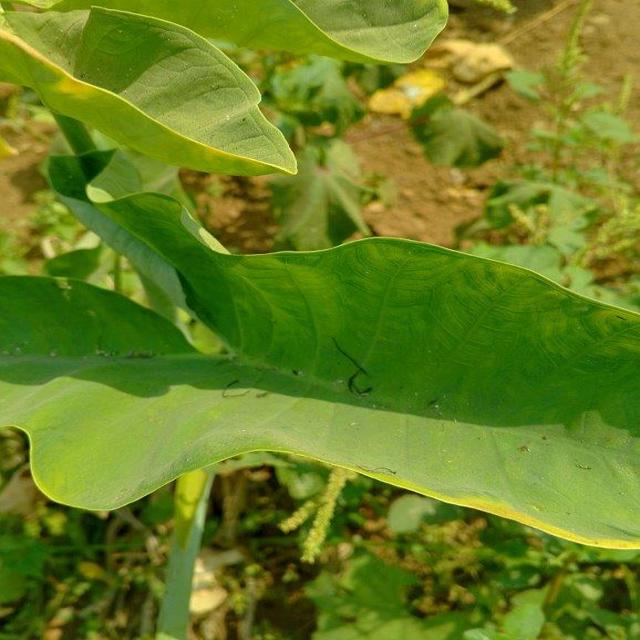
Label: Early_Blight